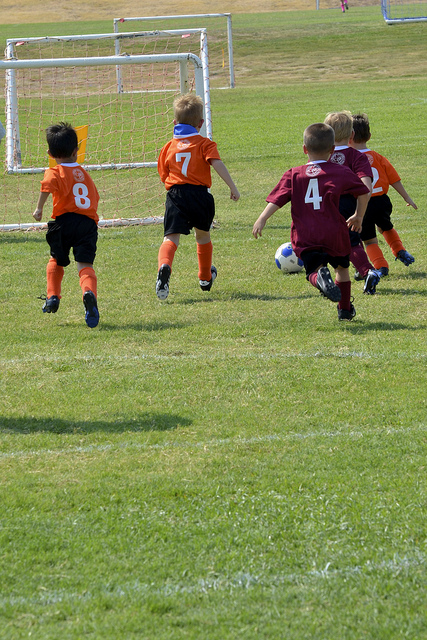
các cậu bé đang thi đấu bóng đá với nhau ở trên sân